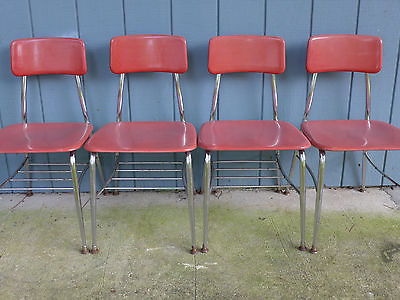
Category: chair